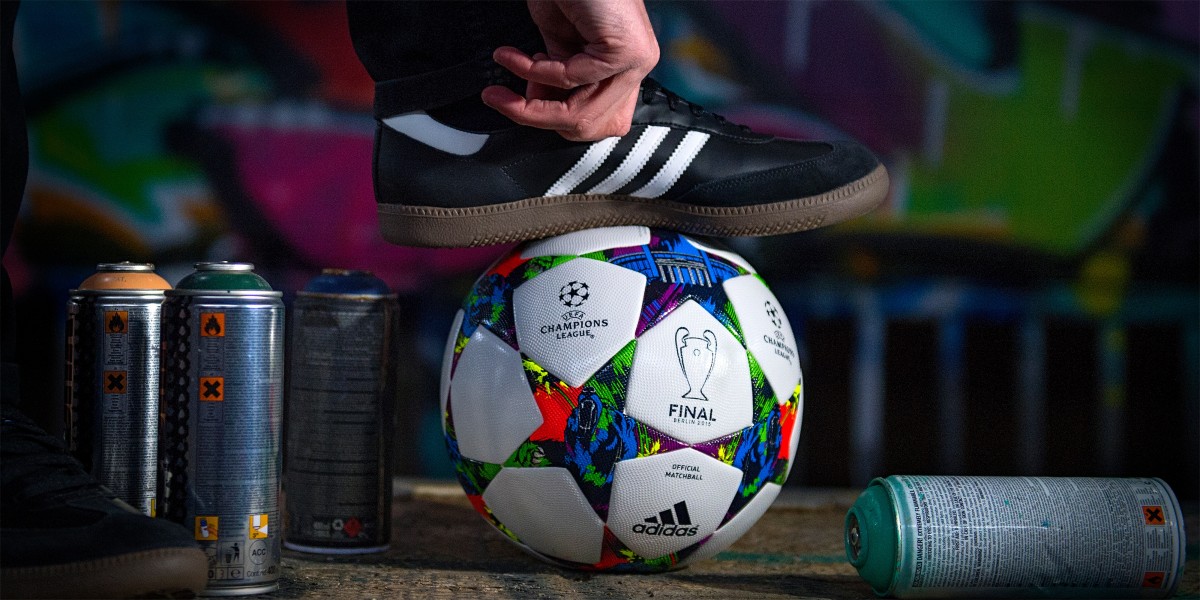
Tags: color, blue, ball